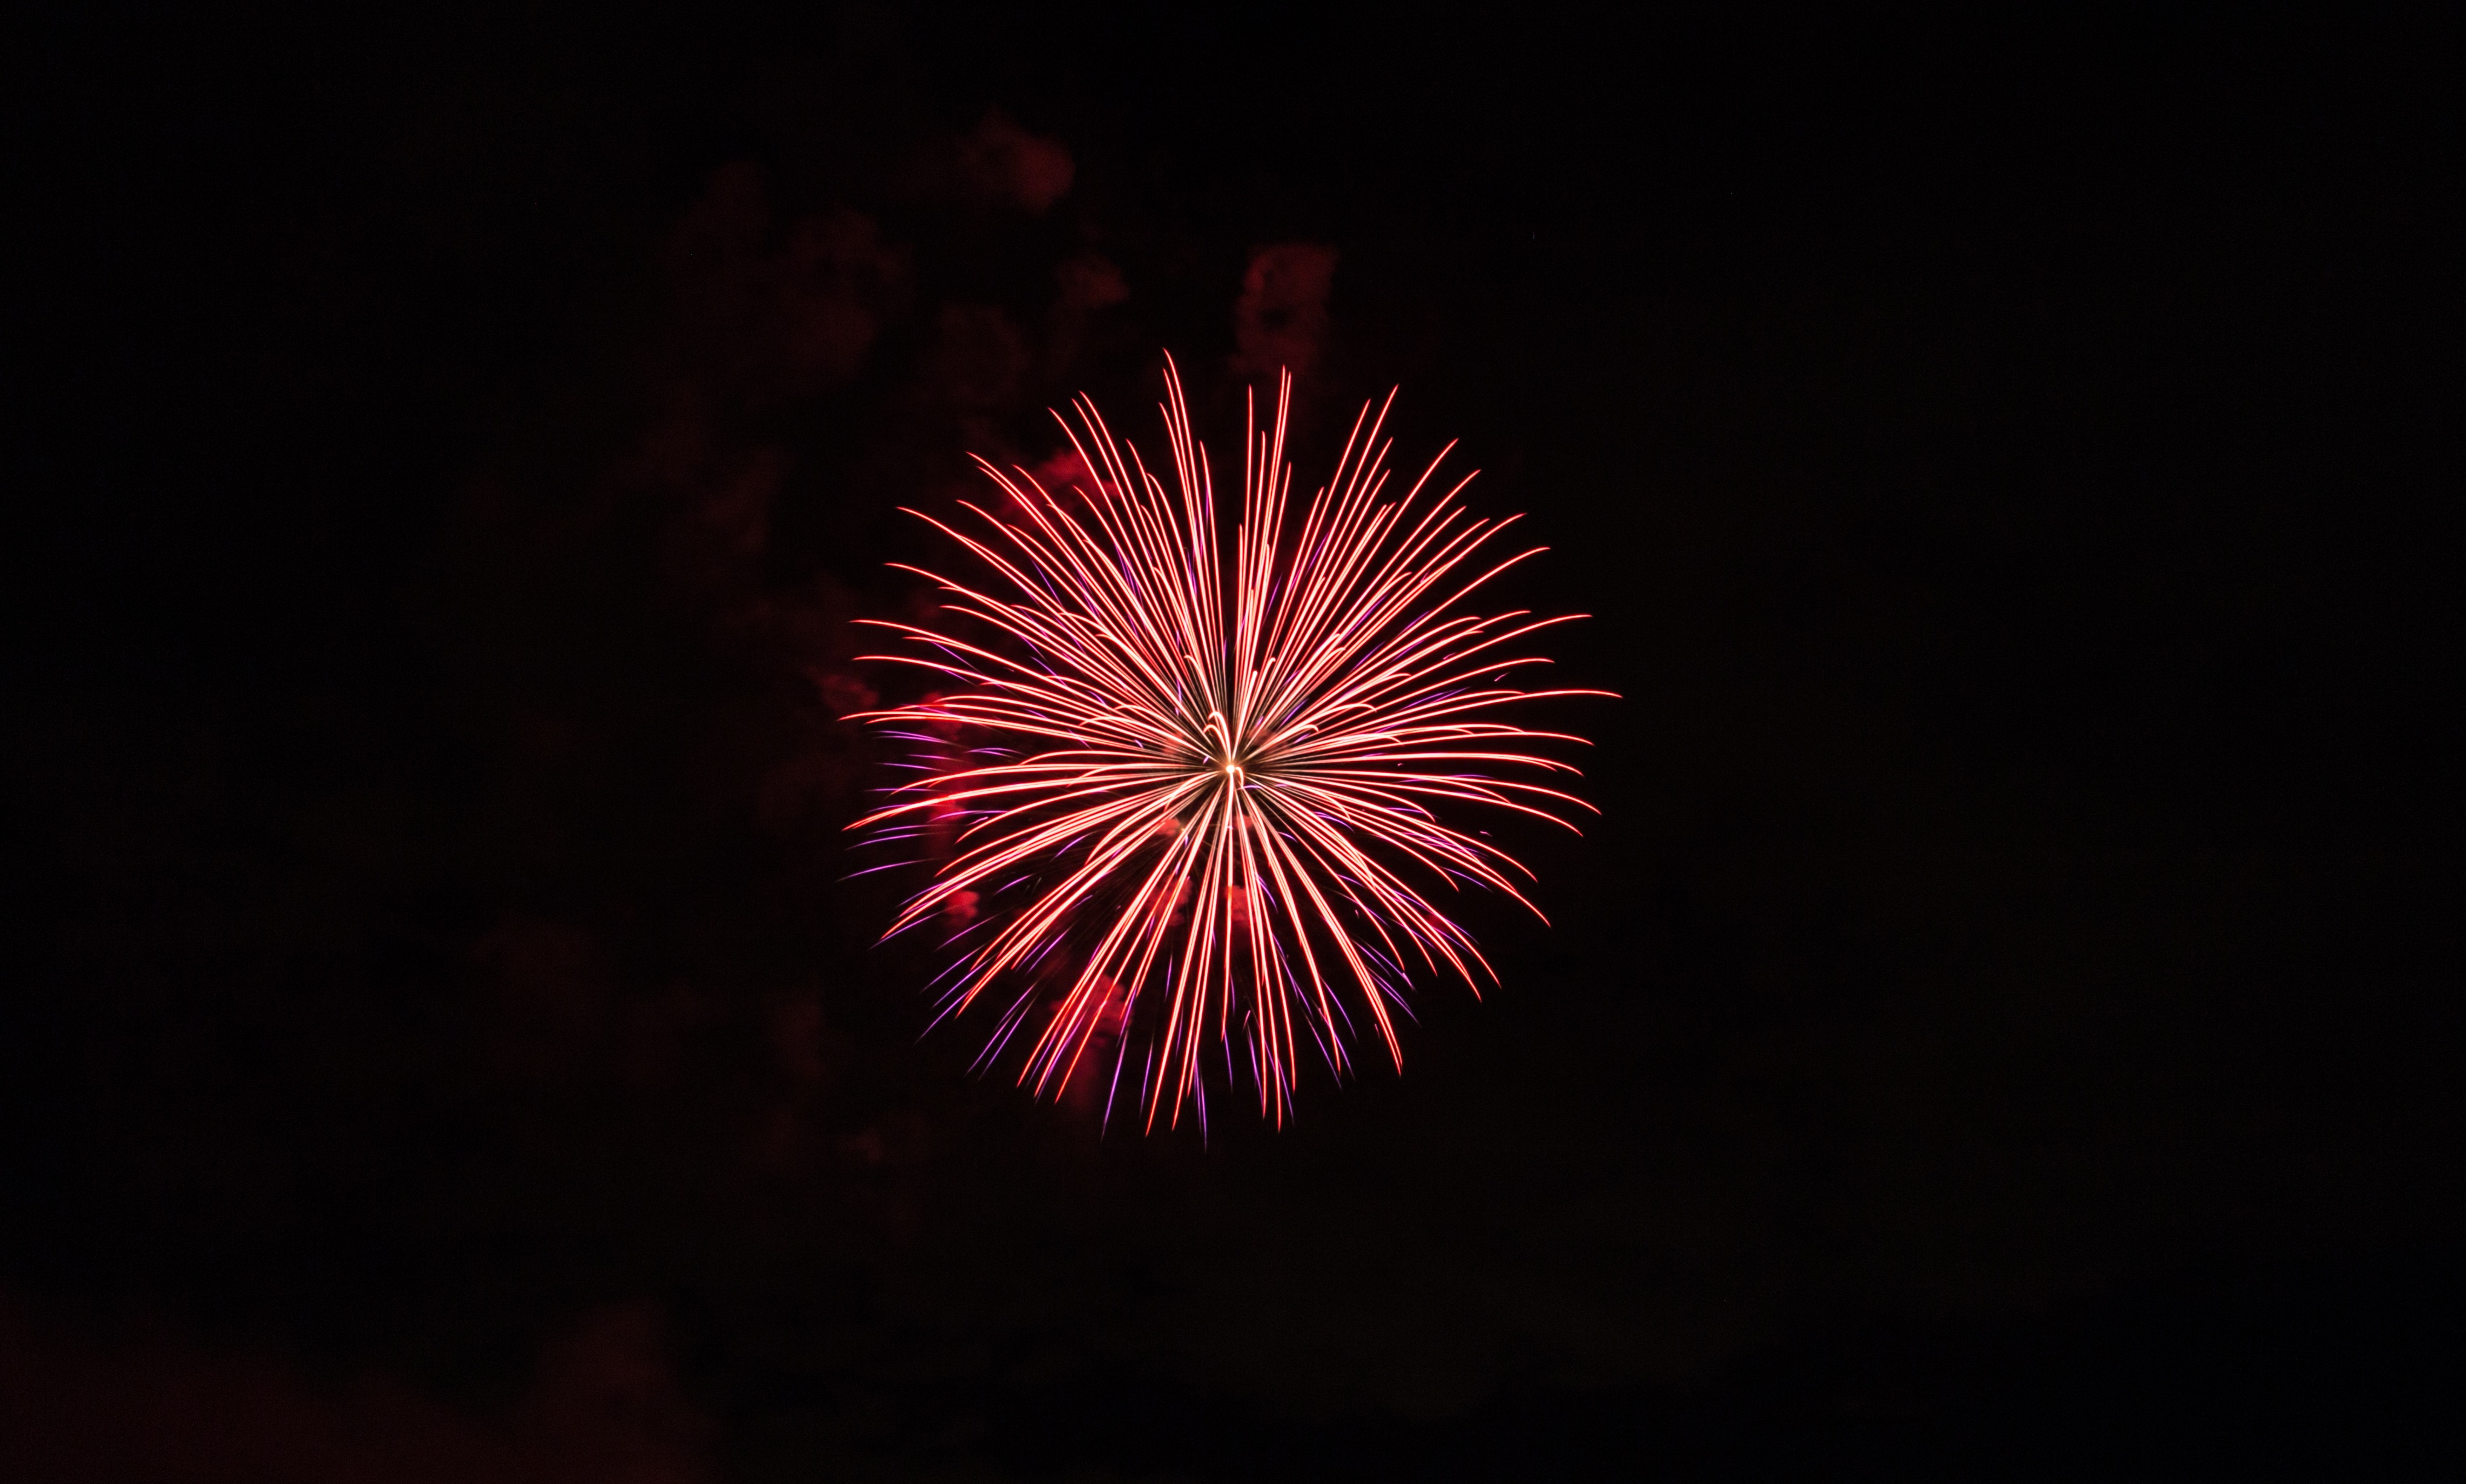
recreation, christmas, new year, fireworks, event, dreams, outdoor recreation